Patricia Kingori

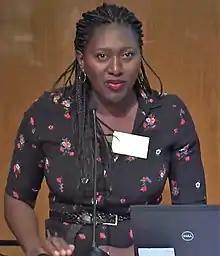
Kingori speaks at the Research on Research Institute in 2019

Patricia Kingori, PhD, is a British Kenyan sociologist who is a Wellcome Senior Investigator and Professor at the University of Oxford. Her research considers the experiences of frontline health workers around the world. She is particularly interested in misinformation and pseudoscience. In 2015, Kingori was included on the "Powerlist".